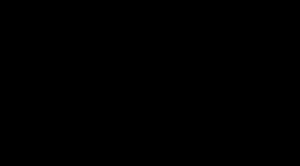
Le glucose est un sucre de formule brute C₆H₁₂O₆. Le mot « glucose » provient du grec ancien τὸ γλεῦκος / gleukos qui désignait les vins doux ou liquoreux, voire le moût. Le suffixe -ose est un classificateur chimique précisant qu'il s'agit d'un glucide. Comme il ne peut être hydrolysé en glucides plus simples, il s'agit d'un ose, ou monosaccharide. La présence d'un groupe carbonyle de fonction aldéhyde dans sa forme linéaire en fait un aldose tandis que ses six atomes de carbone en font un hexose ; il s'agit par conséquent d'un aldohexose.
Un ose acide est un ose dont un groupement alcool a été oxydé en groupement acide.